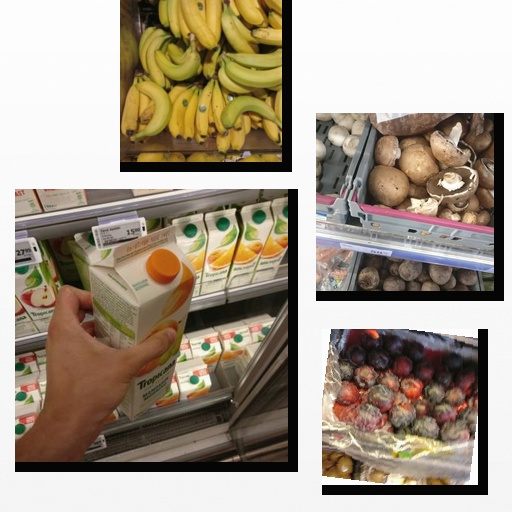
Food items: banana, mushroom, plum, mandarin_juice